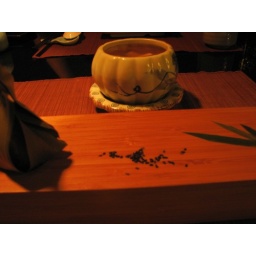
Rice and red beans in the banana leaf and soup with 'high fiber fruits, vegetables and yellow vine'